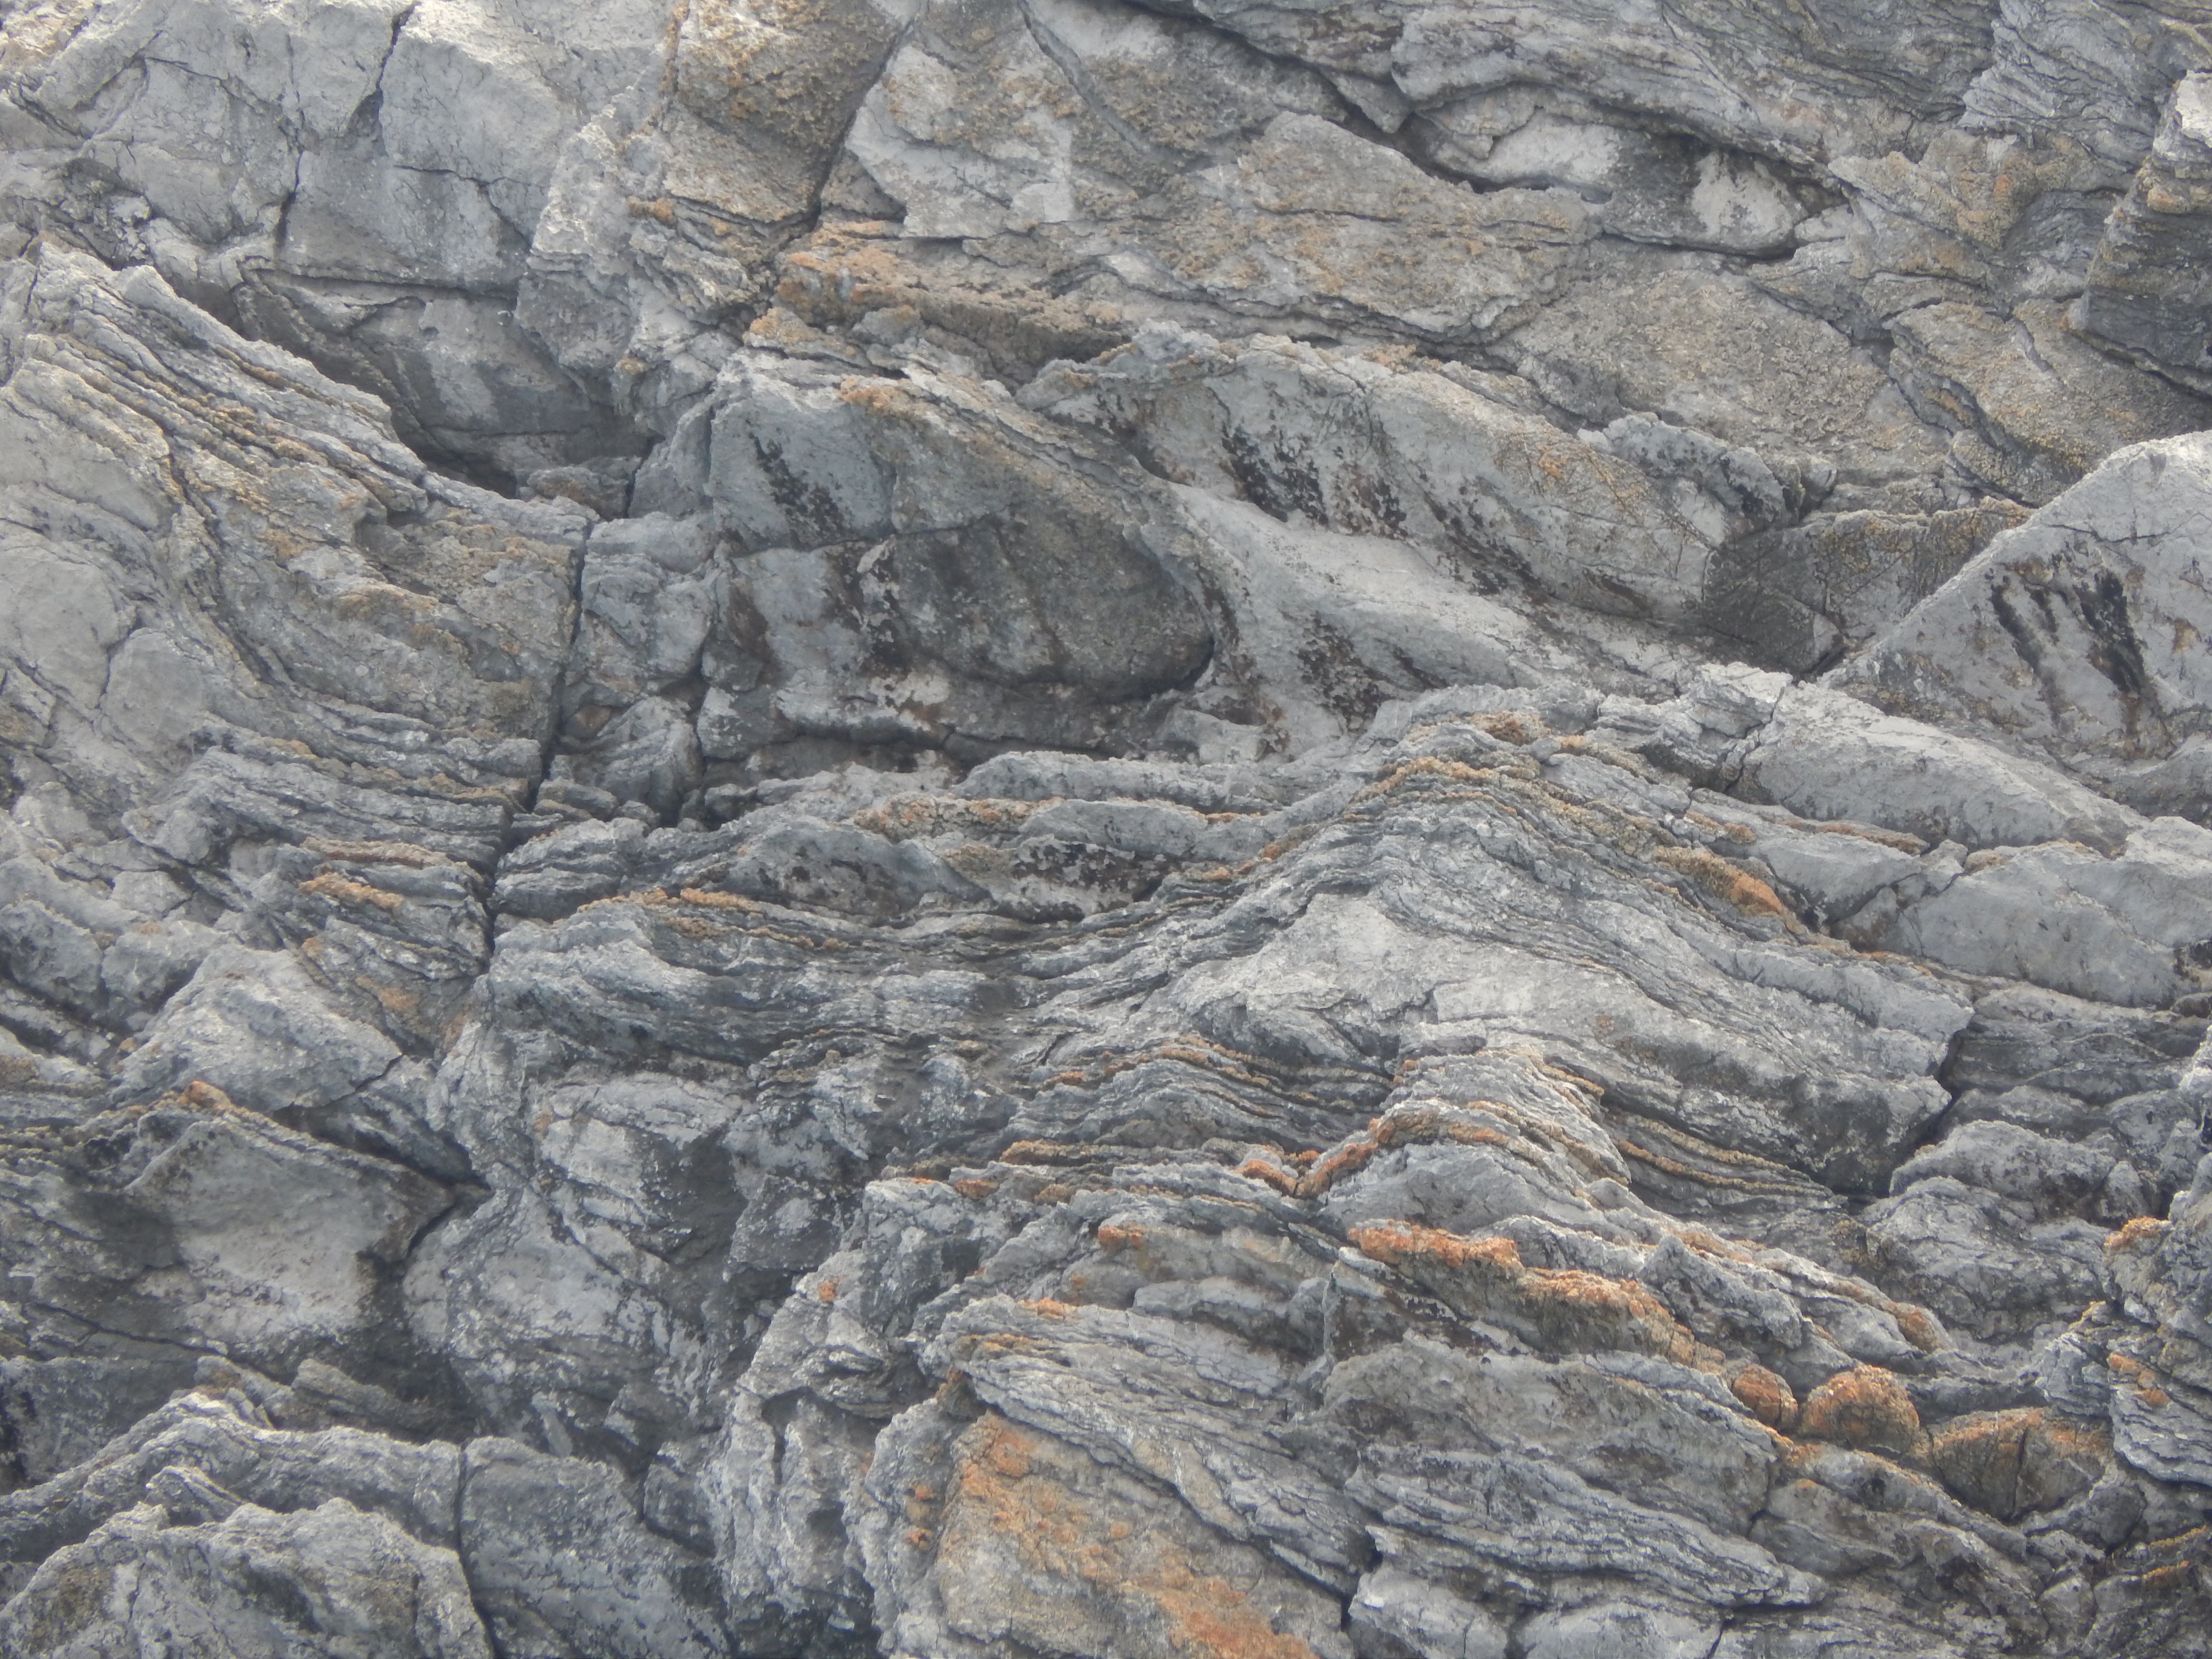
stone, texture, masonry, wall, natural, rock, stones, background, seamless, stacked, pattern, fence, design, old, wallpaper, construction, surface, rough, solid, grunge, concrete, backdrop, architecture, house, garden, bedrock, geology, outcrop, sill, geological phenomenon, igneous rock, fault, formation, boulder, intrusion, escarpment, batholith, badlands, dike